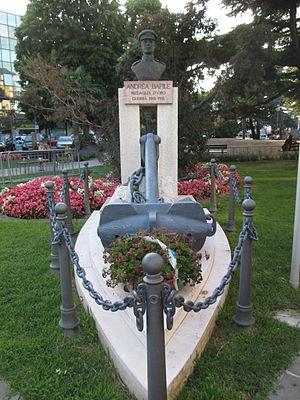
Andrea Bafile est un militaire italien. Lieutenant naval plusieurs fois décoré de la Regia Marina, il participe à la Première Guerre mondiale où il se distingue particulièrement. Il était le commandant d'un train armé, du torpilleur Ardea, et après avoir participé en tant qu'observateur au bombardement aérien du Bocche di Cattaro avec Gabriele D'Annunzio, au début de 1918, il assuma le commandement intérimaire du régiment d'infanterie de marine San Marco. Il est tombé au combat à Cortellazzo le 12 mars de la même année, se voyant décerner une médaille d'or pour la valeur militaire.